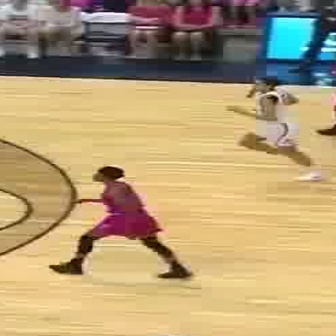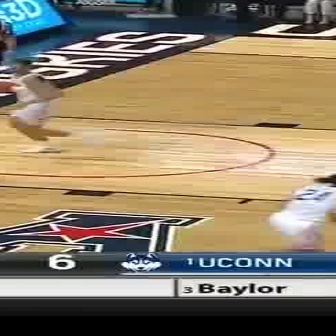
  Please identify the target specified by the bounding box [223,74,330,180] in the first image and locate it in the second image. Return the coordinates in [x_min,y_min,x_max,y_max] format.
Answer: [7,58,102,153]